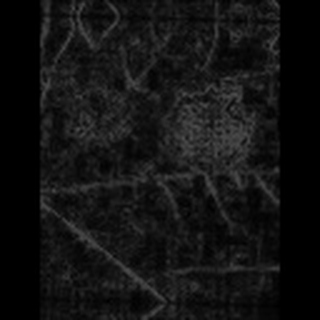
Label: cotton_target_spot